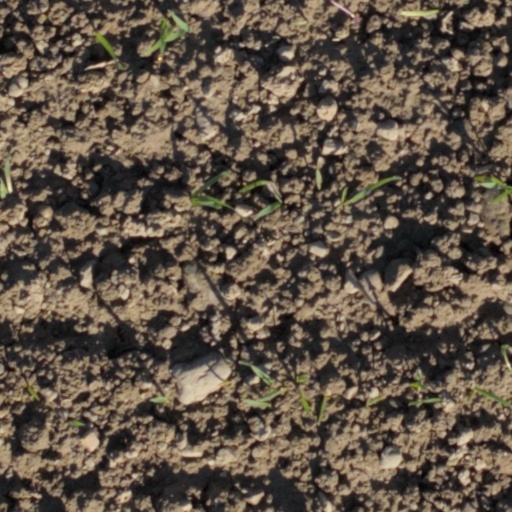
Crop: wheat